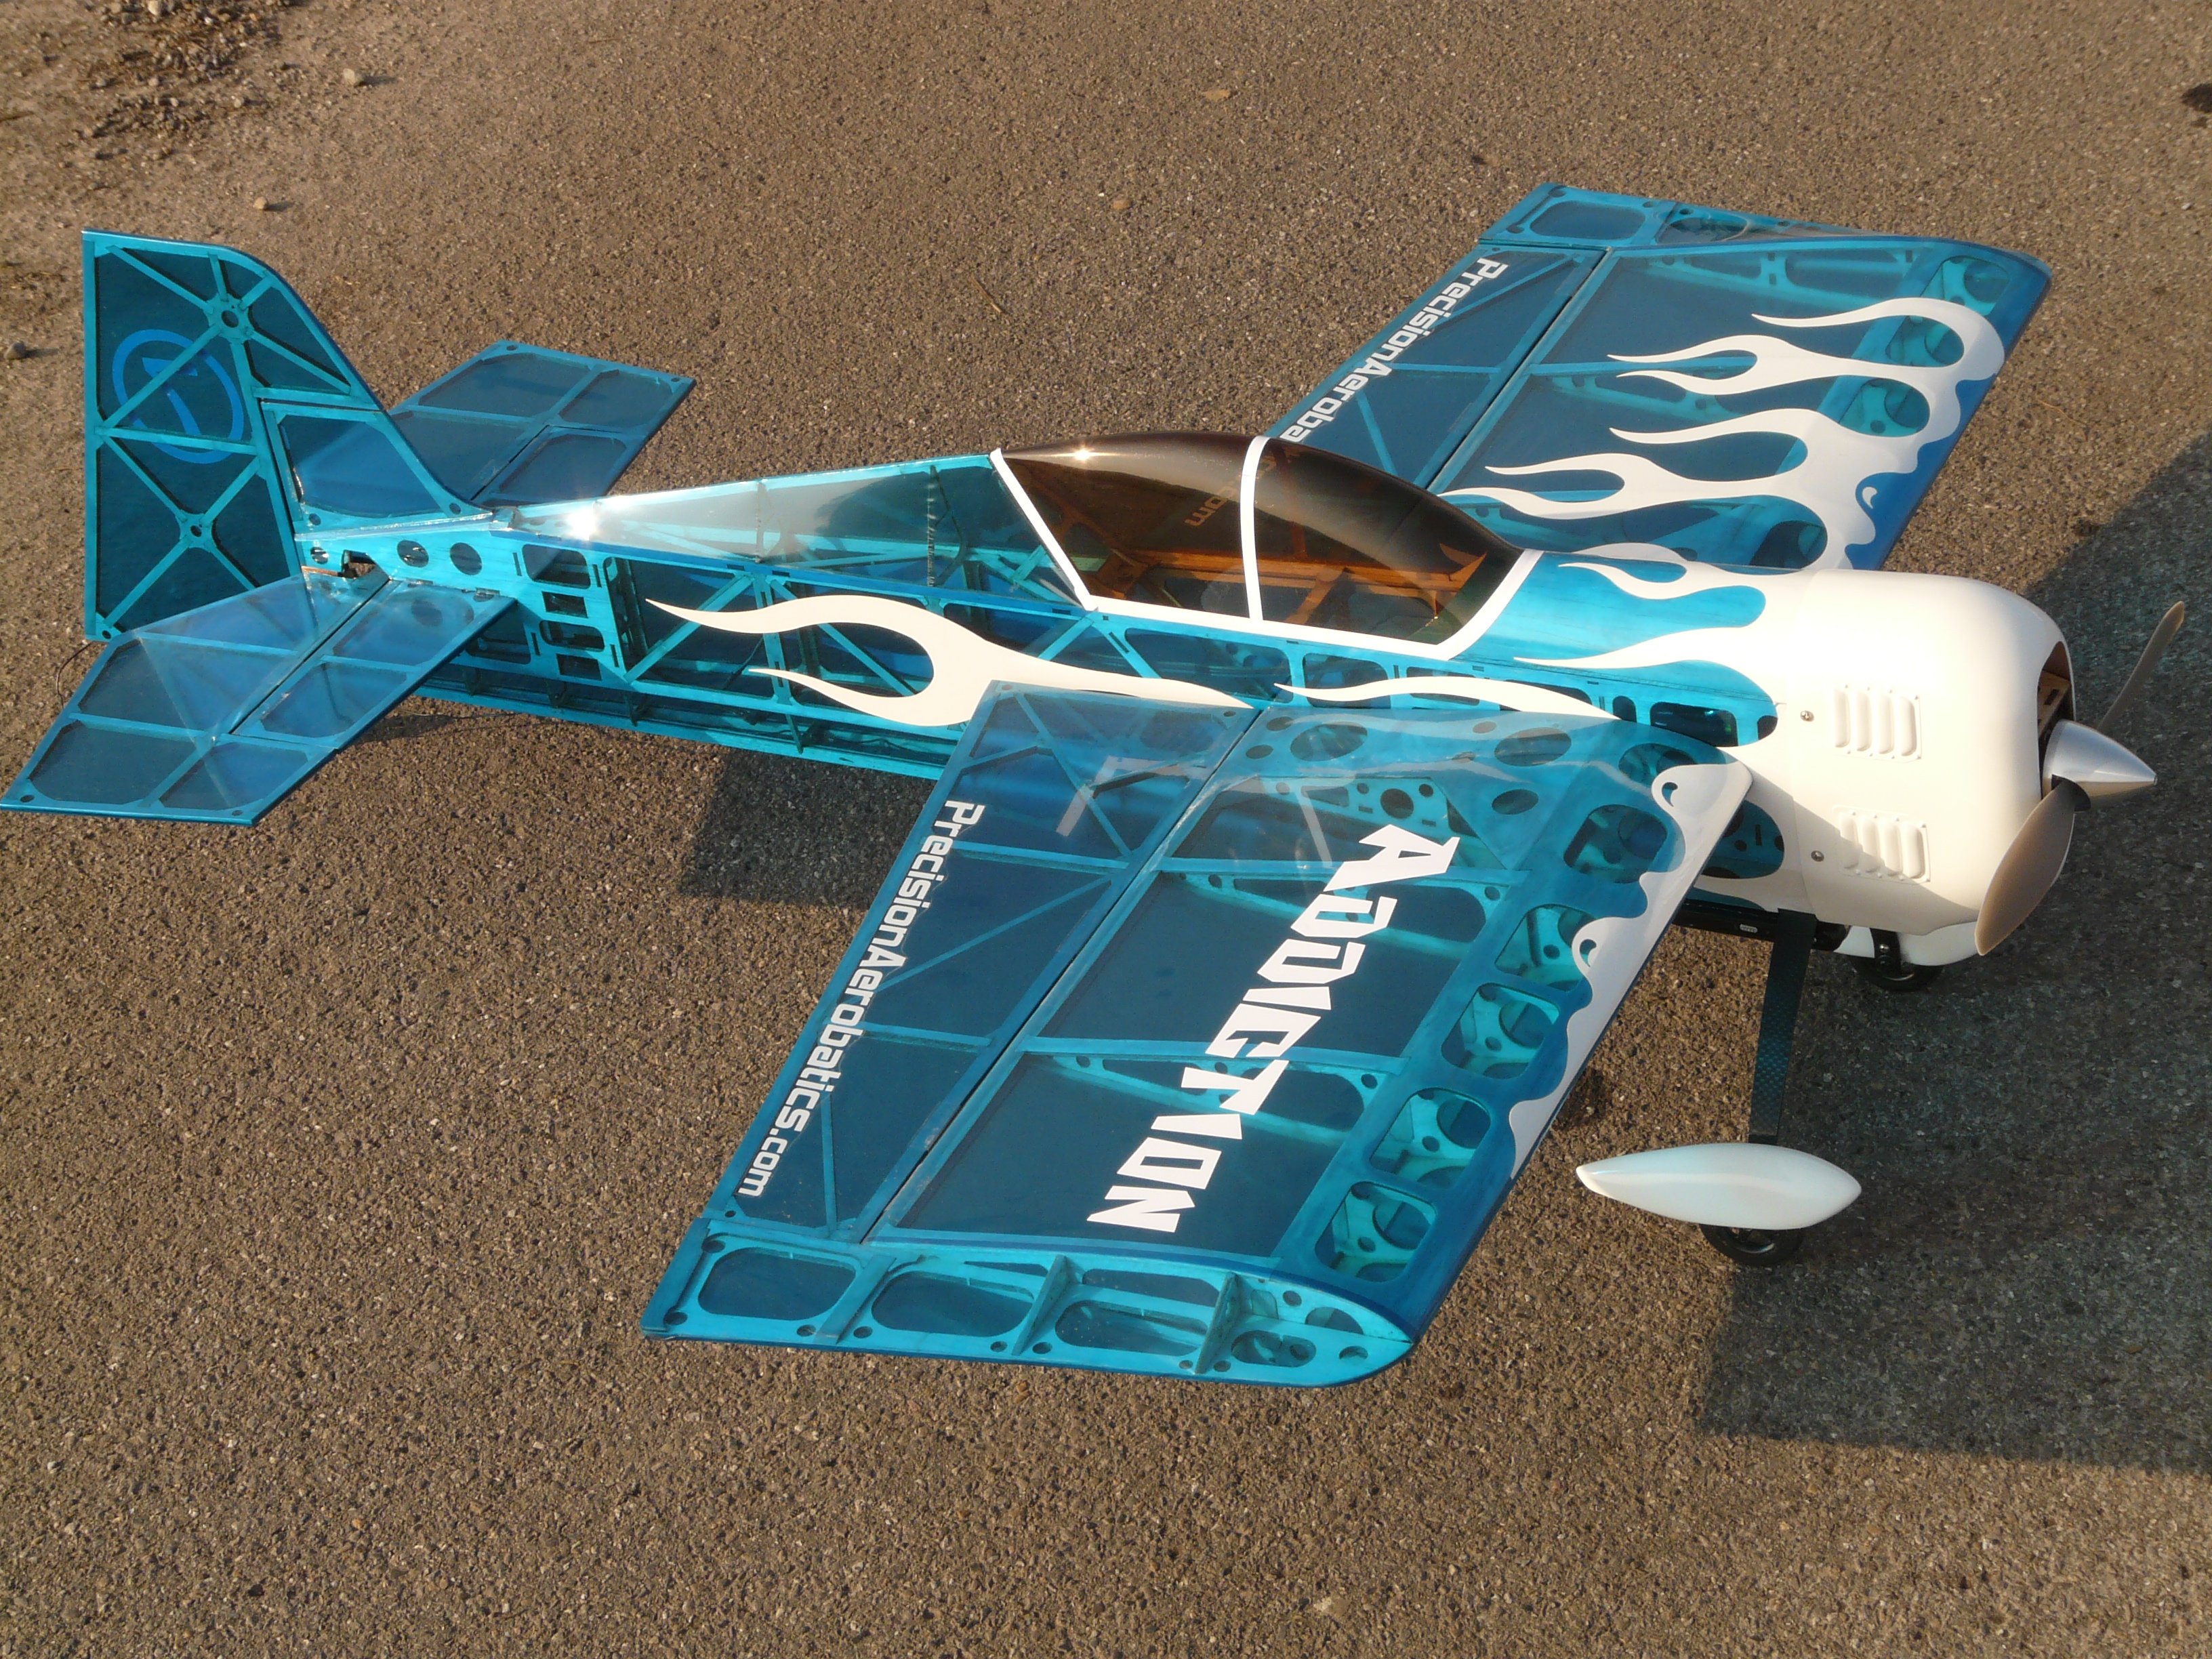
wing, technology, fly, airplane, aircraft, model, vehicle, blue, toy, product, font, design, hobby, tinker, model airplane, model flying